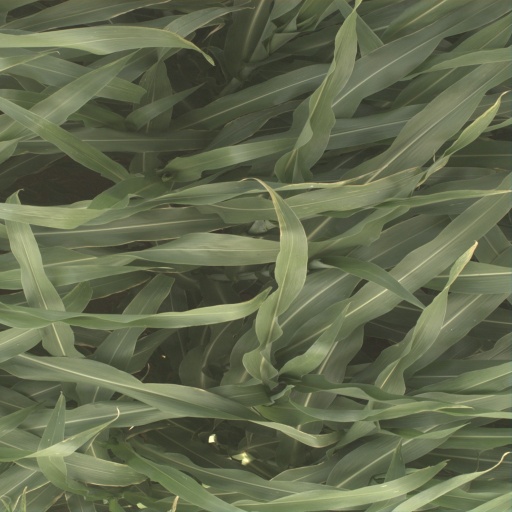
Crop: sorghum